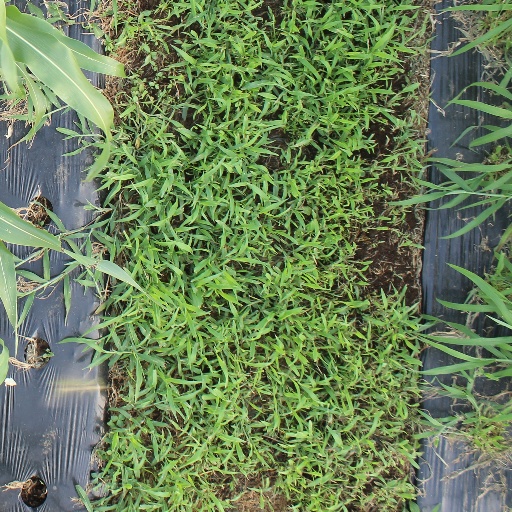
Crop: sorghum